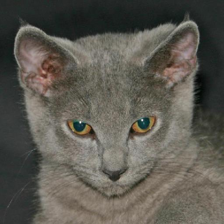
Label: animals